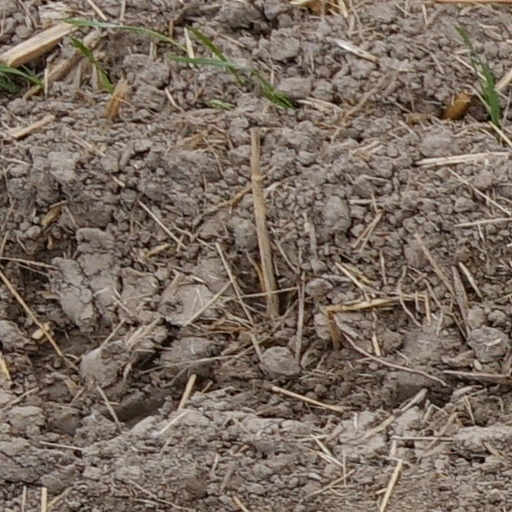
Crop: wheat